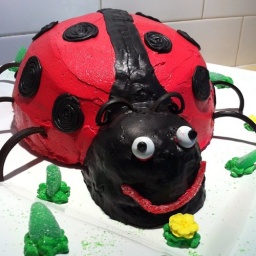
Ladybird cake iced and ready in mint-leaf grass field for Miss very-nearly-7's birthday party tomorrow.